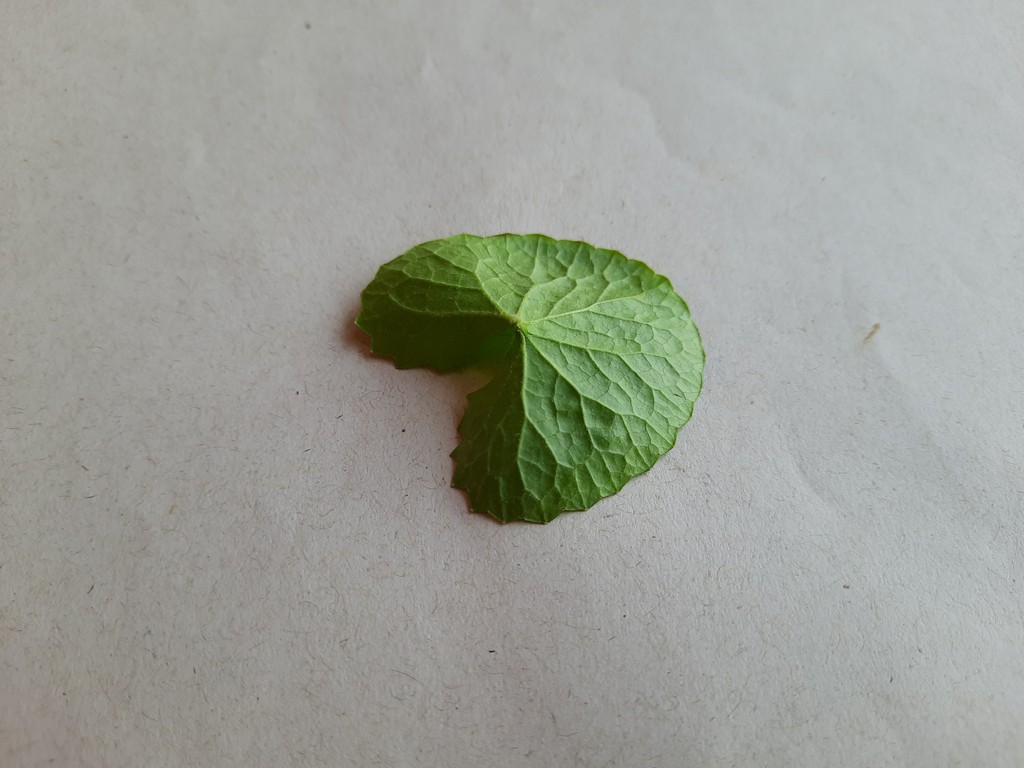
Label: Healthy